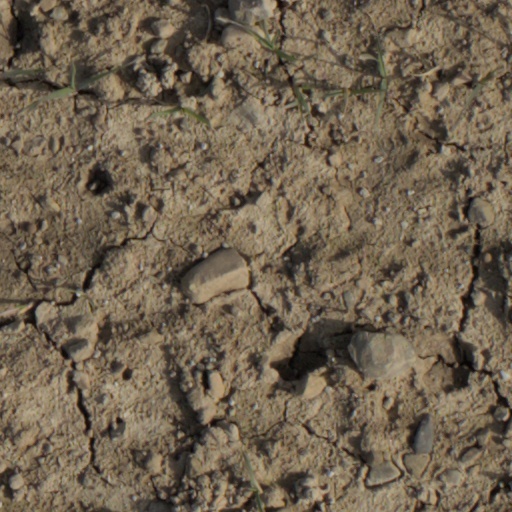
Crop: wheat